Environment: real
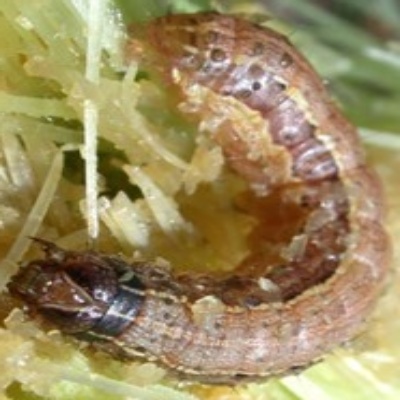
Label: fall_armyworm